Twitter use by Donald Trump

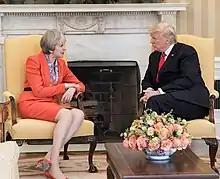
Trump with Prime Minister Theresa May in the Oval Office at the White House in January 2017. The May government condemned Trump's tweets and Britain First.

In 2017, the Qatar diplomatic crisis erupted. An escalation of the Qatar–Saudi Arabia diplomatic conflict, it began when Saudi Arabia, United Arab Emirates, Bahrain, and Egypt abruptly cut off diplomatic relations with Qatar, alleging that the Qatari government supported terrorists. The severing of relations included withdrawing ambassadors, and imposing trade and travel bans. In a series of tweets, Trump praised the Gulf nations' move against Qatar, took credit for engineering the crisis, and repeatedly criticized Qatar, undermining simultaneous efforts by Trump's Secretary of State Rex Tillerson, US ambassador to Qatar Dana Shell Smith, and Secretary of Defense James Mattis, all of whom took a neutral stance, called for dialogue and compromise in the interests of regional security, and noted that Qatar hosted the Al Udeid Air Base.